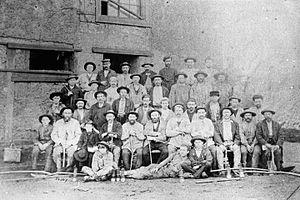
Des mineurs au puits Saint-Charles (Ronchamp).
Le puits Saint-Charles est l'un des principaux charbonnages des houillères de Ronchamp. Il est situé à Ronchamp en Haute-Saône, dans l'Est de la France. Ce puits permet d'exploiter d'importantes couches de charbon au cours de la seconde moitié du XIXᵉ siècle, et contribue ainsi à l'âge d'or de la compagnie.